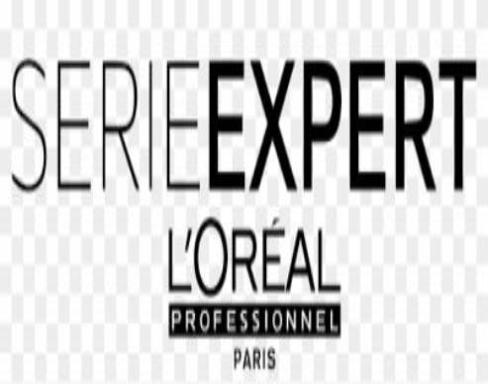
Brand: loreal
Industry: Necessities